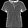
Label: Shirt